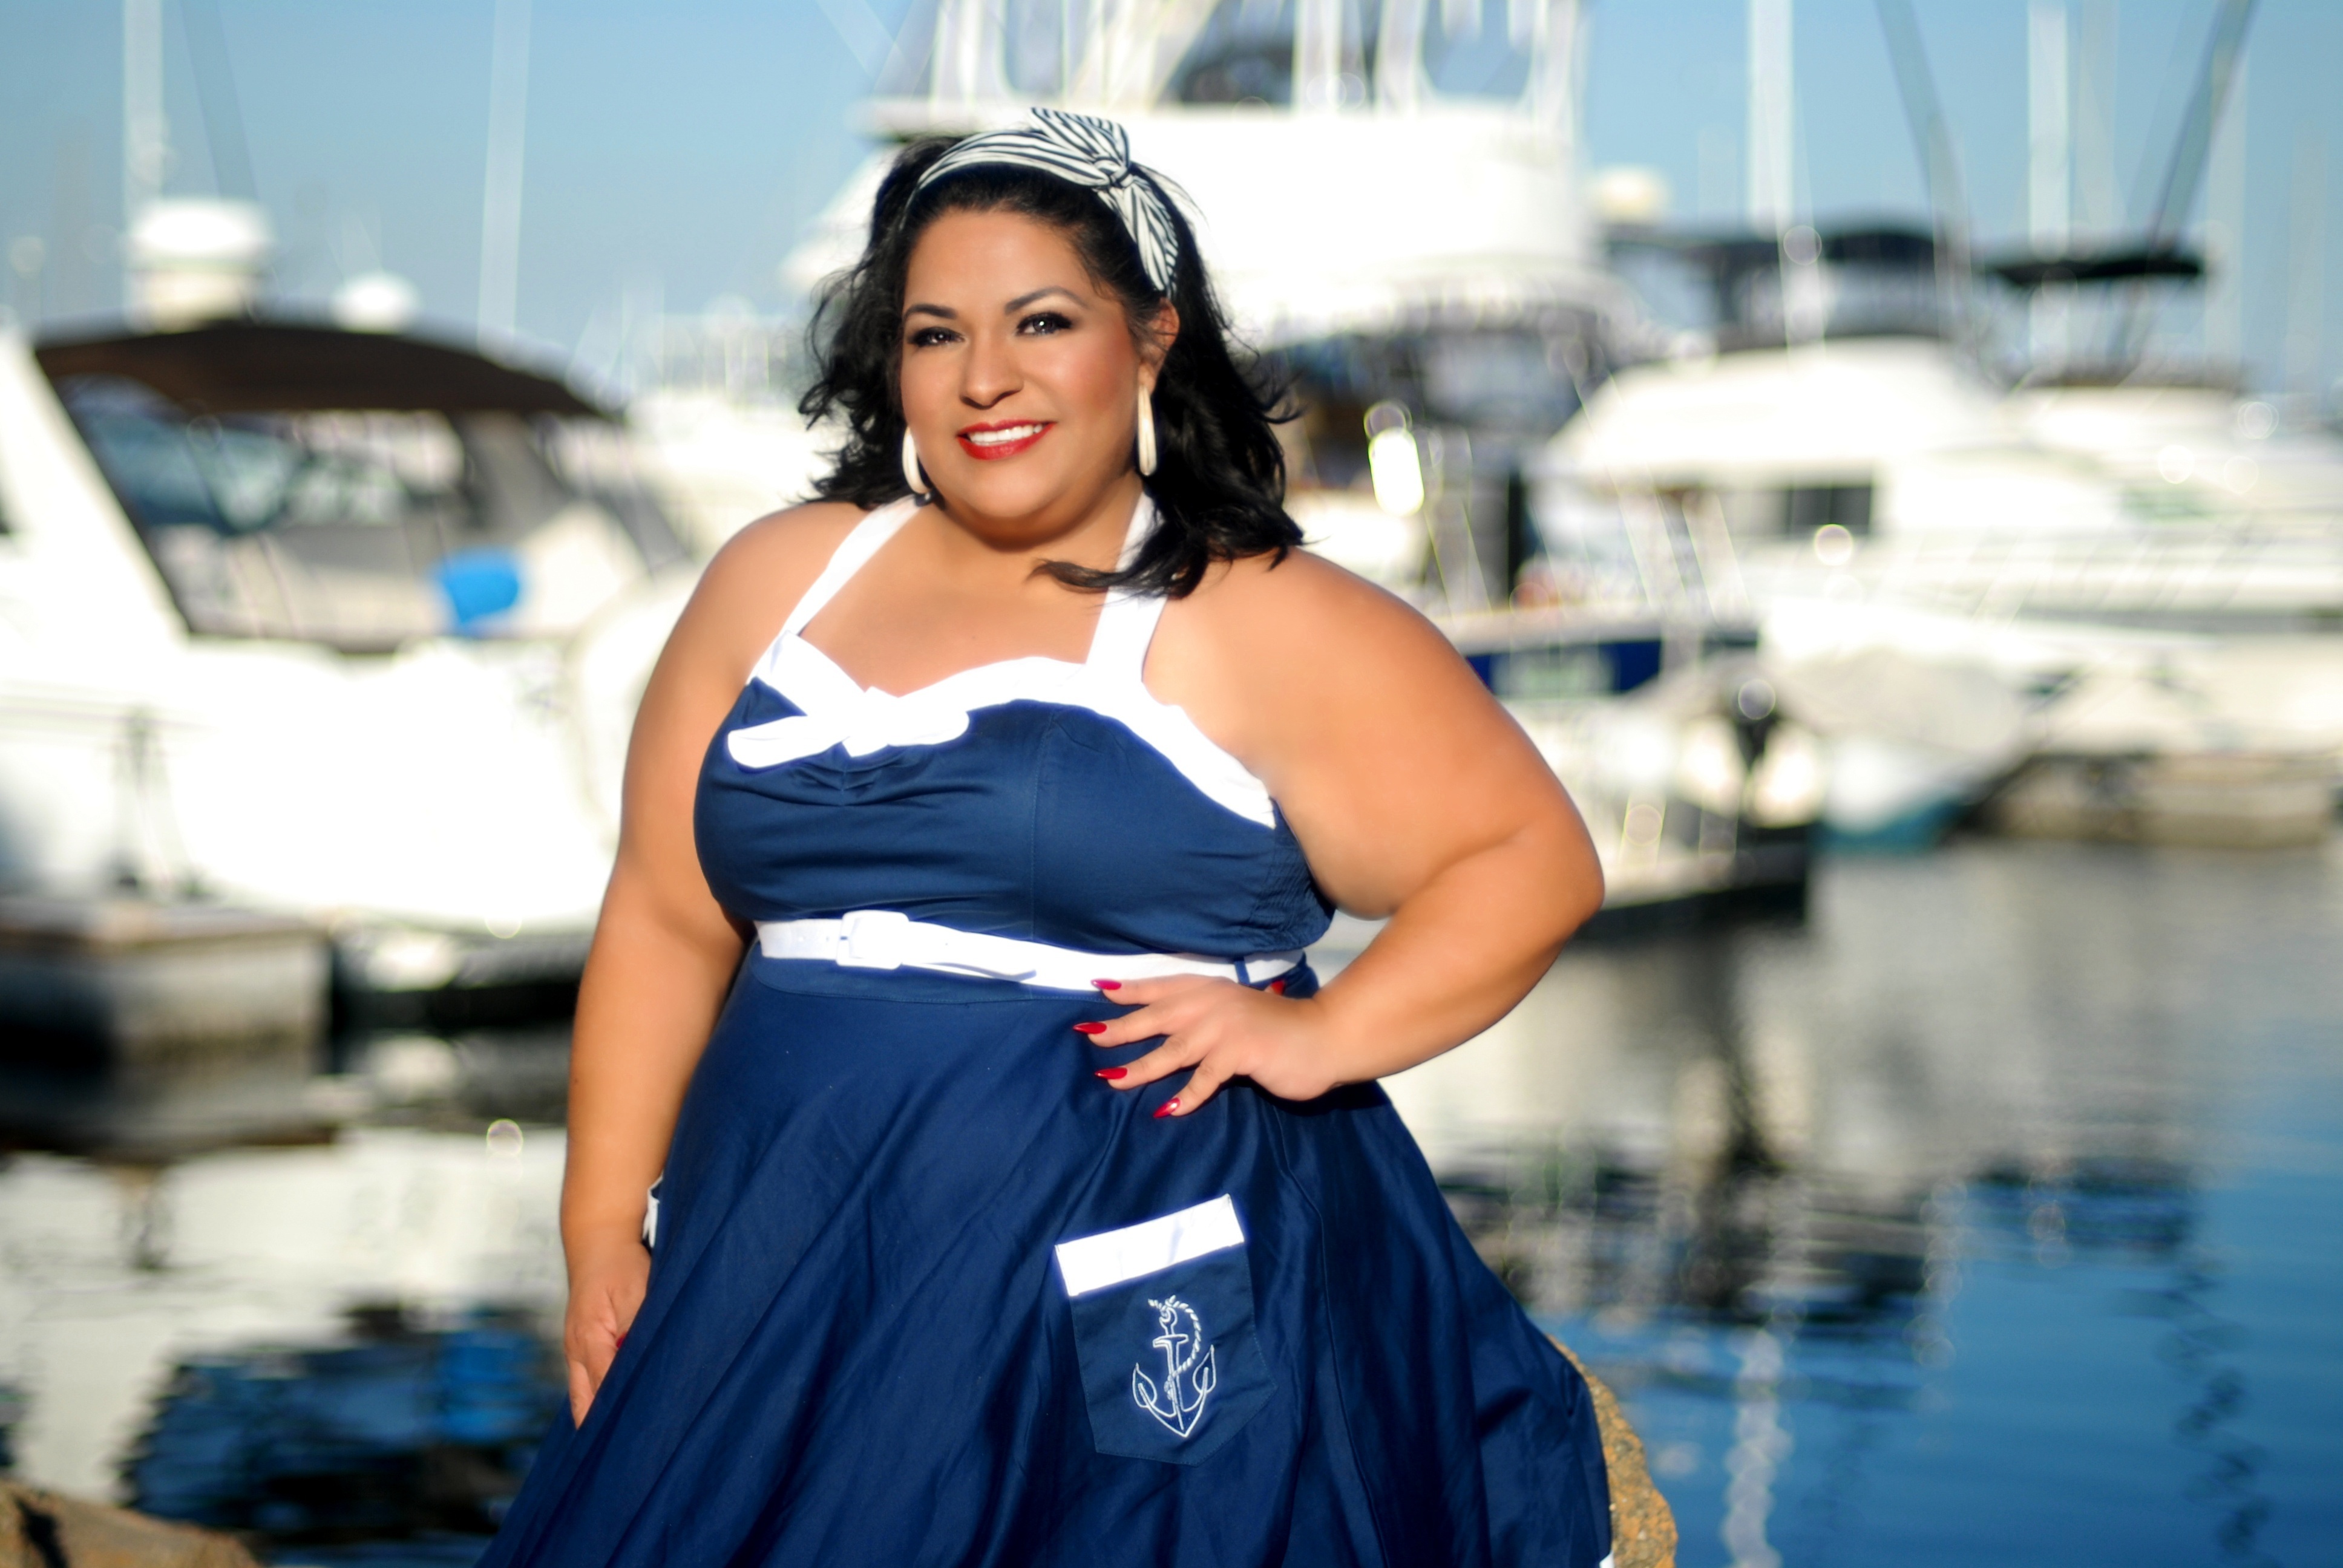
person, woman, photography, model, fashion, blue, clothing, lady, dress, beauty, prom, gown, abdomen, photo shoot, supermodel